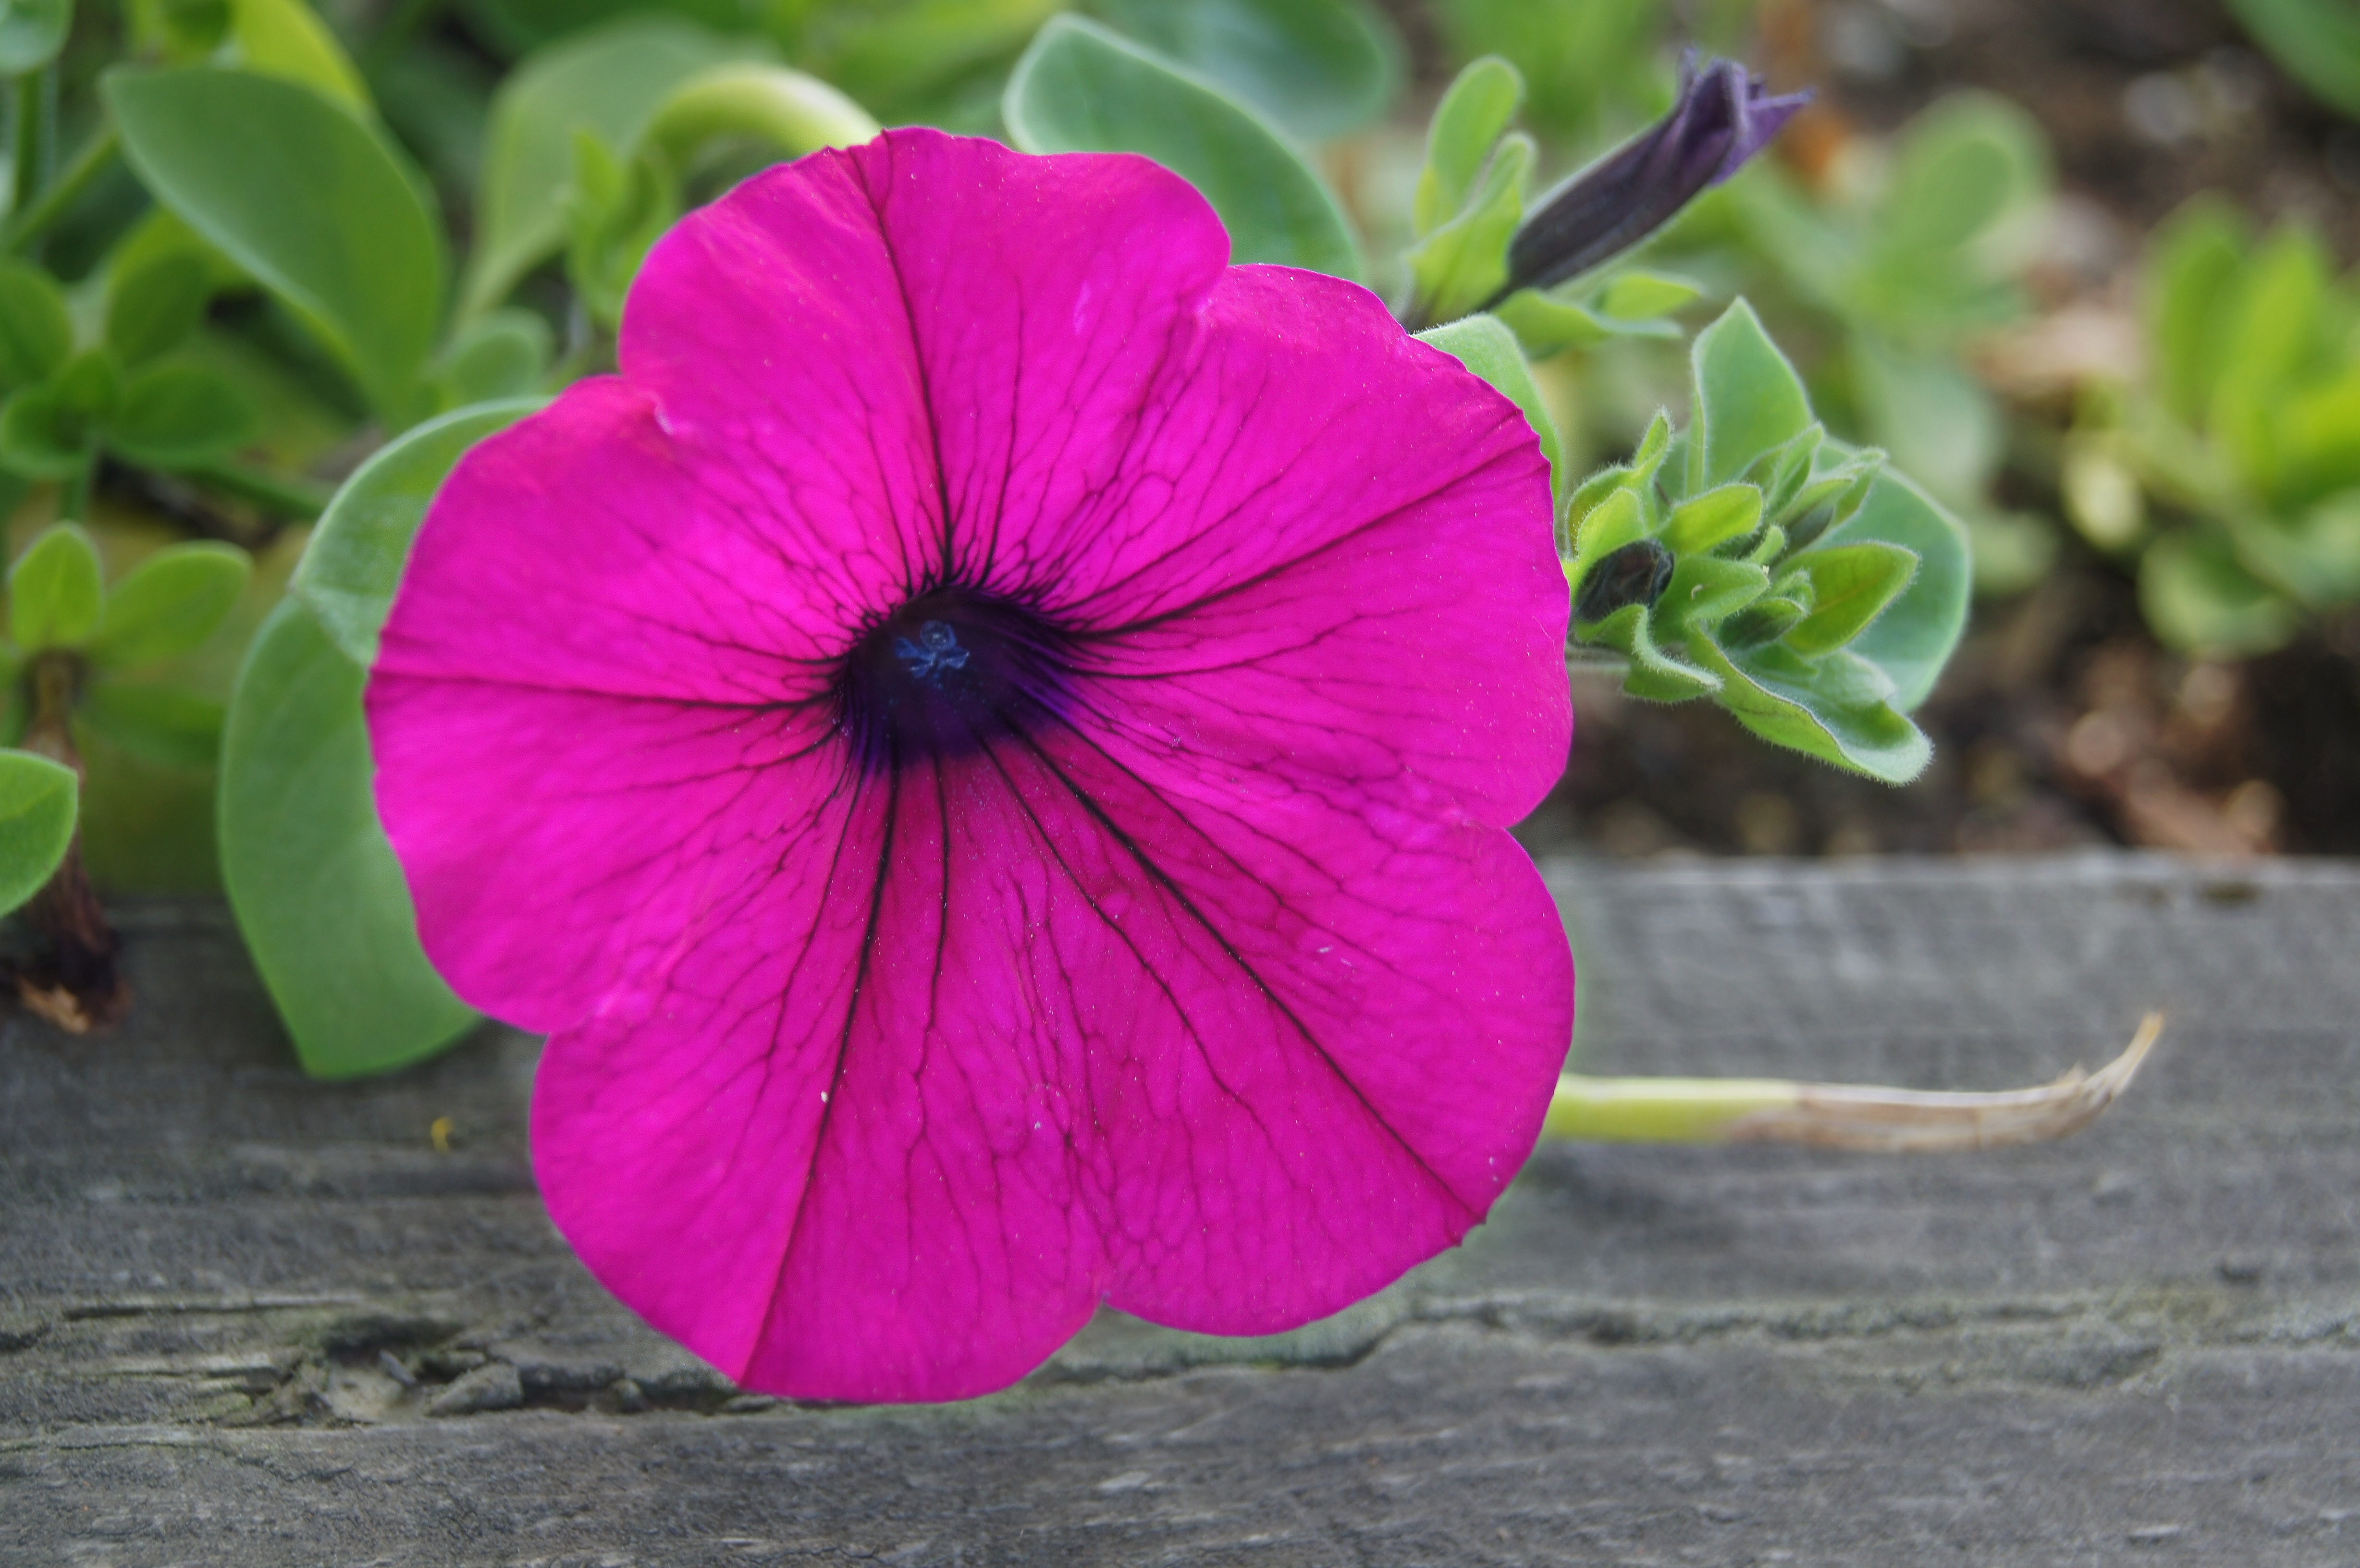
nature, outdoor, blossom, growth, plant, leaf, flower, purple, petal, bloom, summer, floral, spring, color, grow, botany, blooming, garden, pink, flora, botanical, gardening, bright, summertime, ornamental, petunia, macro photography, flowering plant, annual plant, plant stem, land plant, violet family